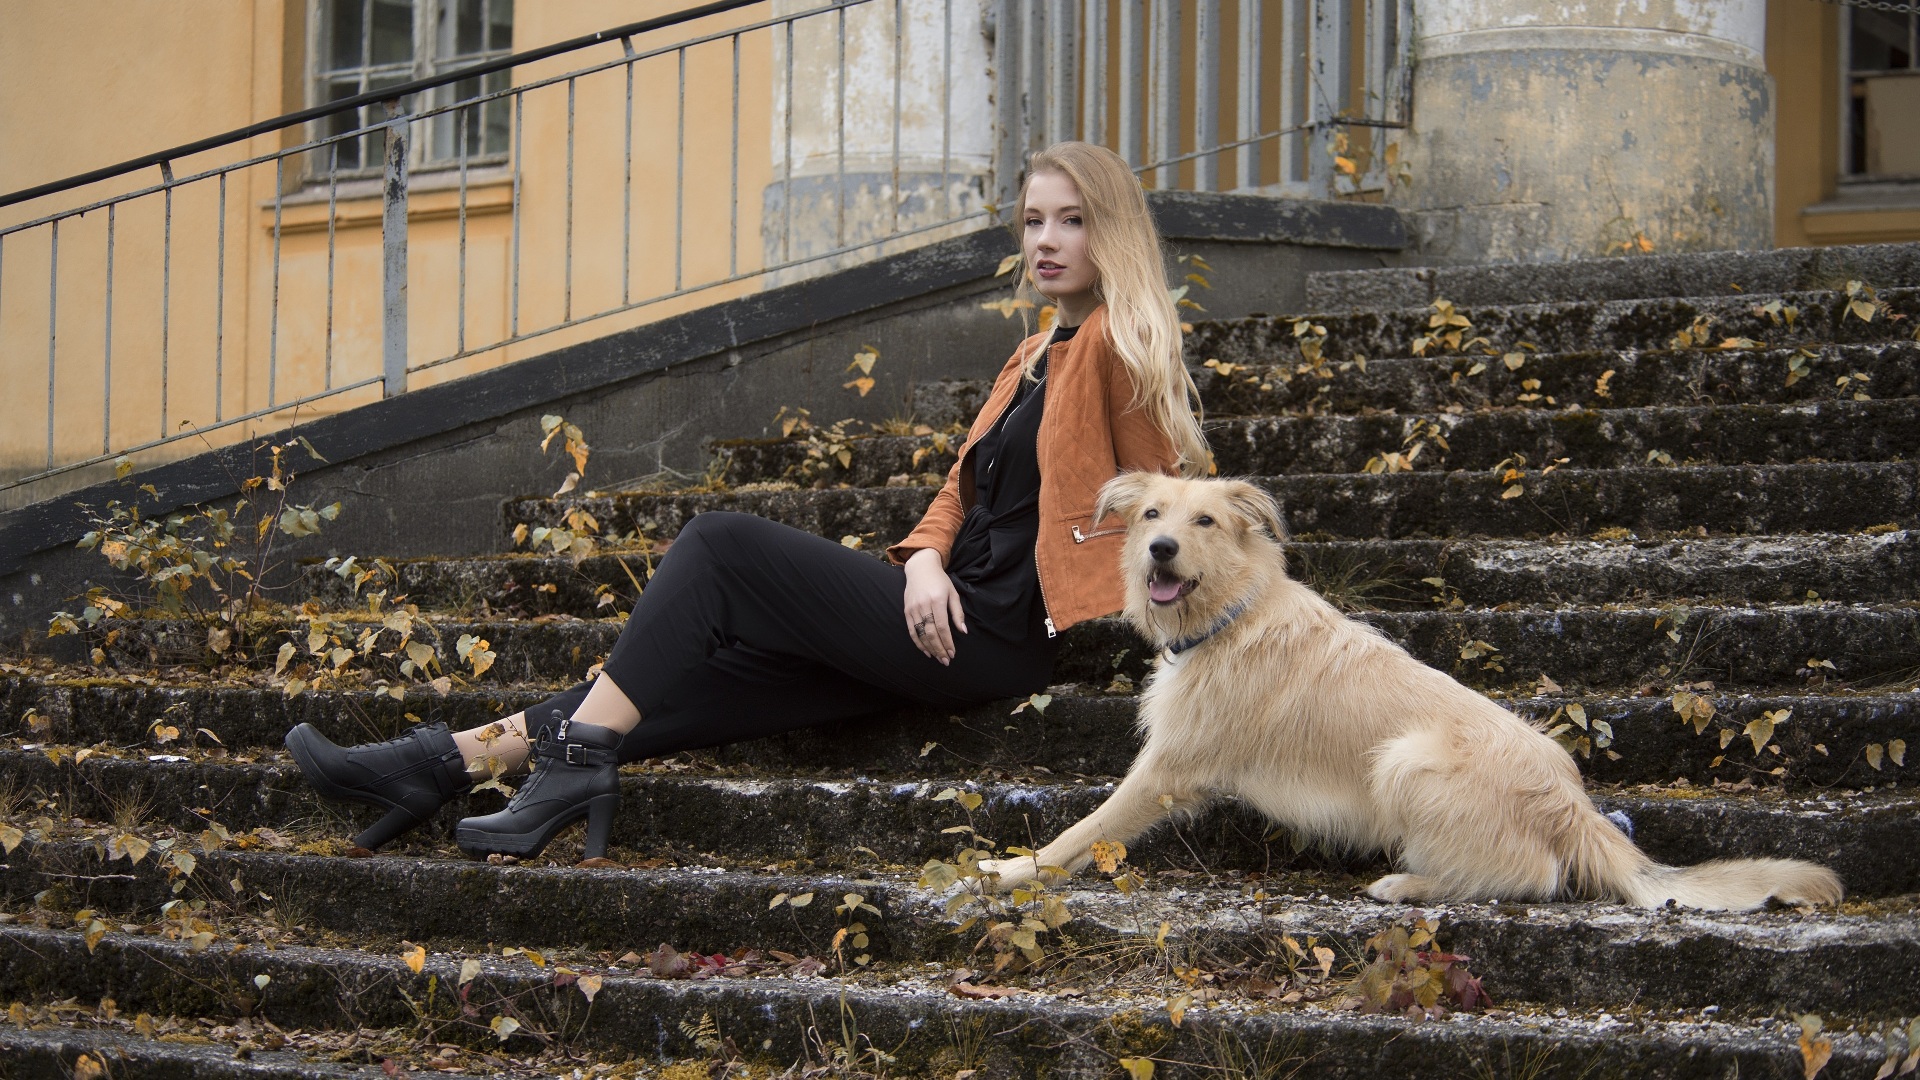
woman, dog, canidae, beauty, lady, golden retriever, blond, carnivore, dog breed, companion dog, fashion, sporting group, fur, photography, retriever, leg, sitting, fawn, long hair, model, borzoi